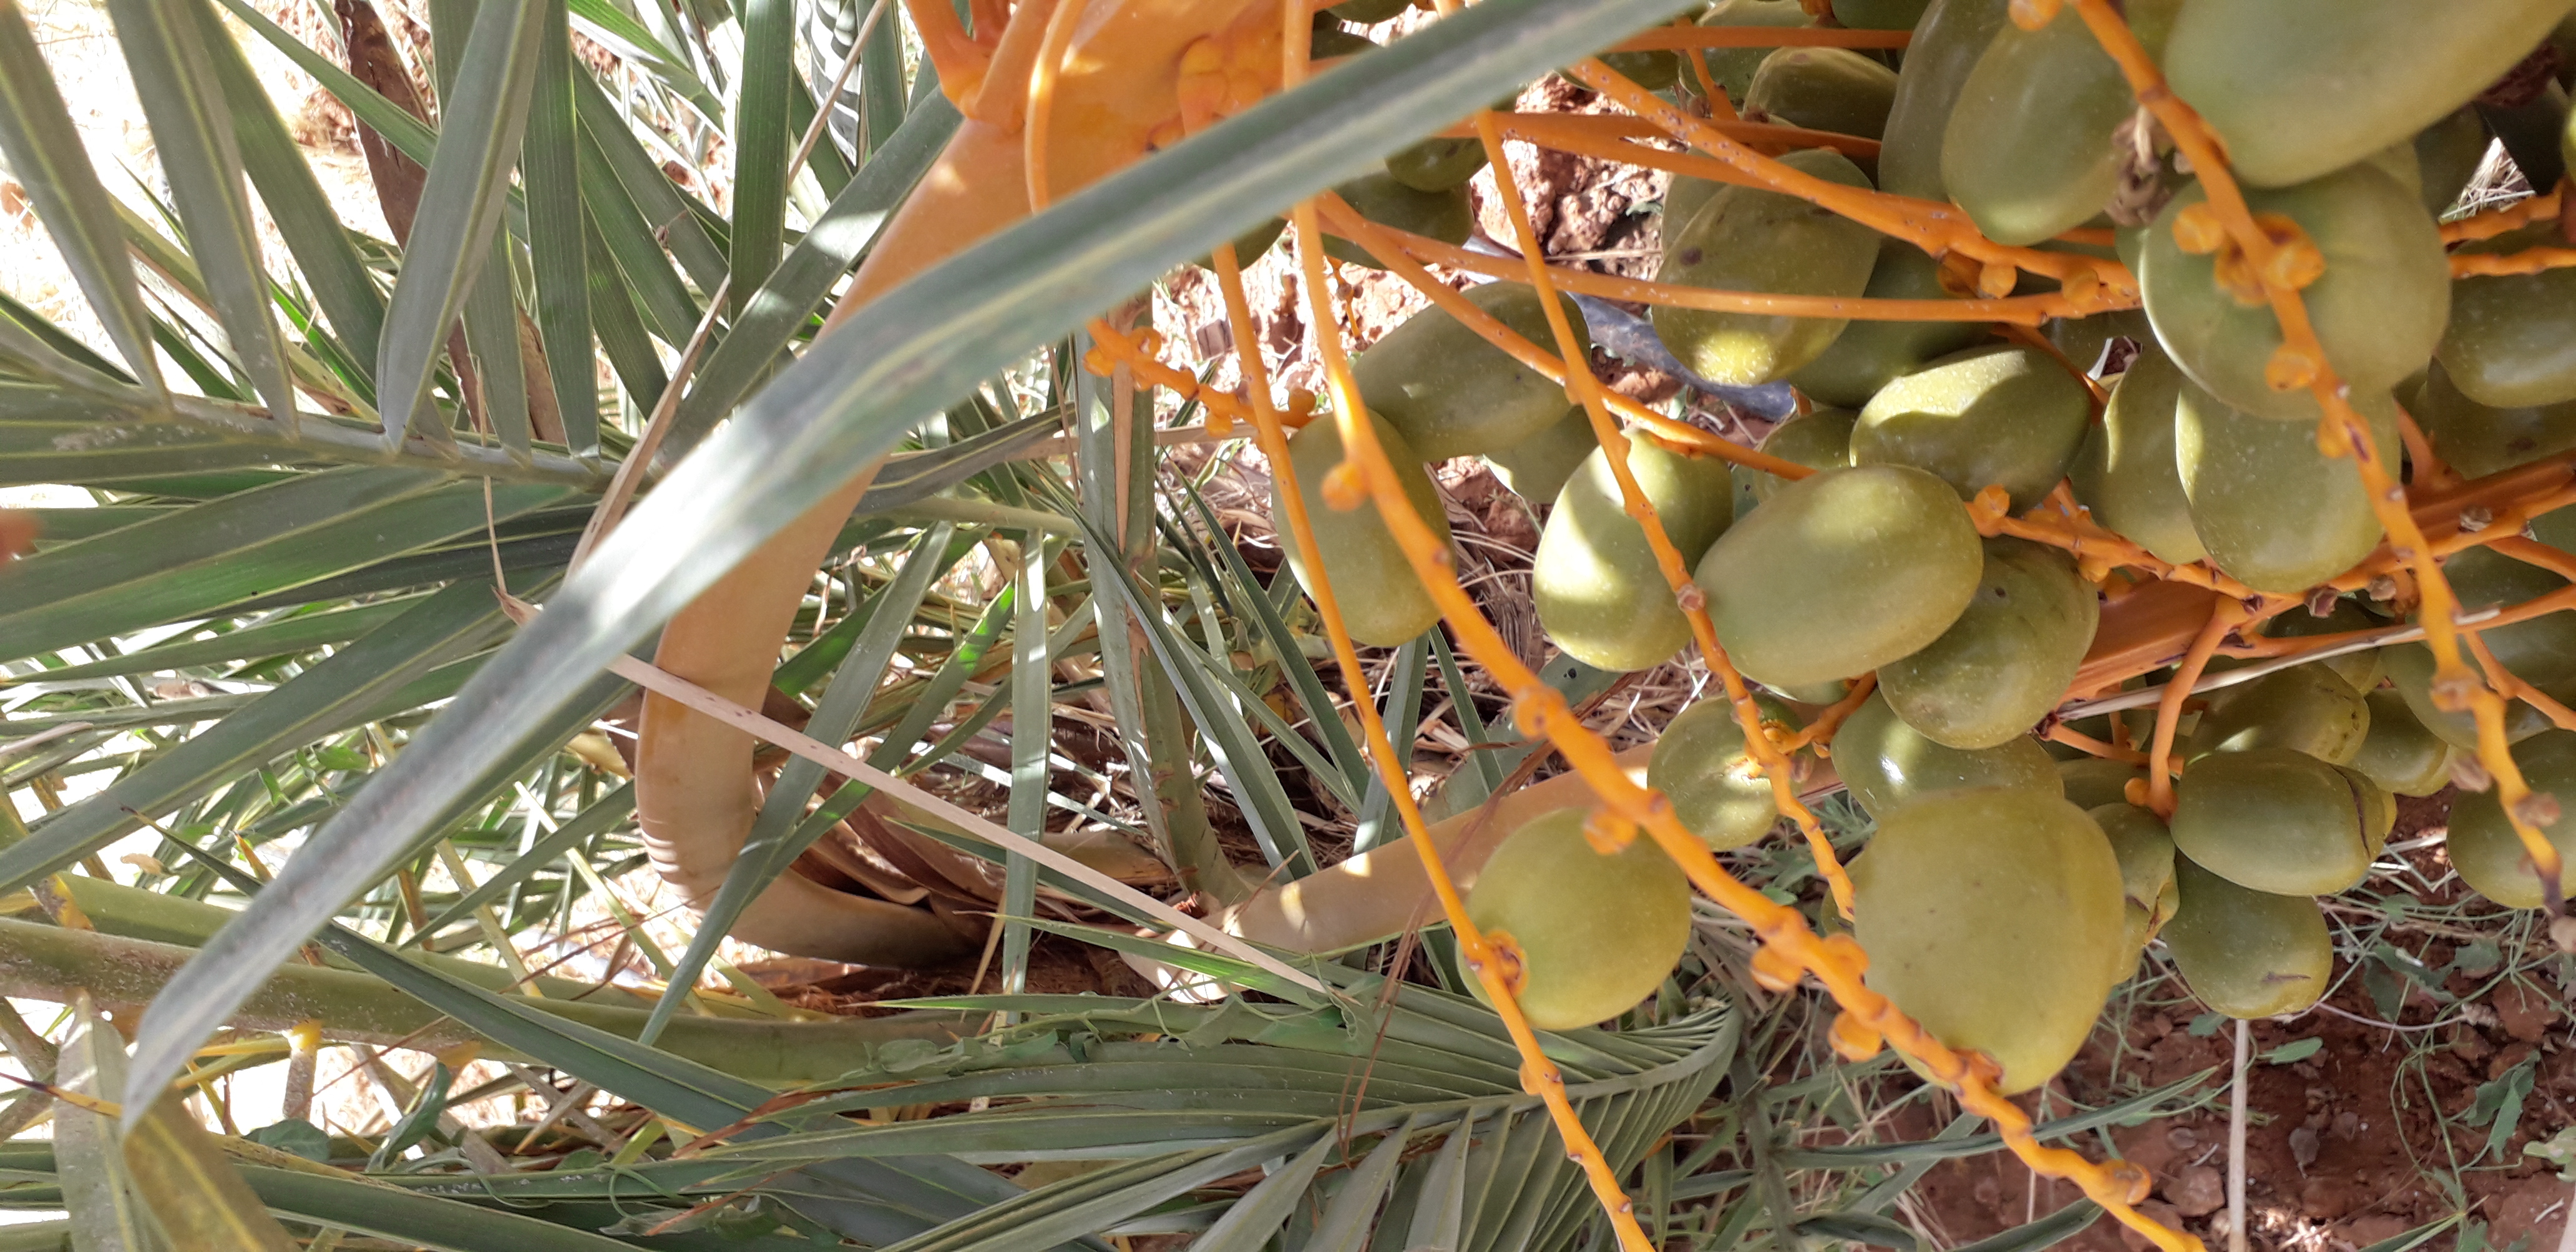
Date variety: Boufagous